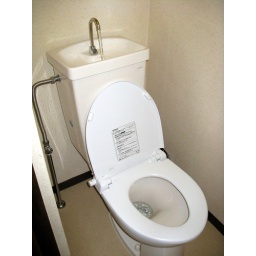
You wash your hands in the sink above the cistern. That water this then used for the next flush.